Taps (bugle call)

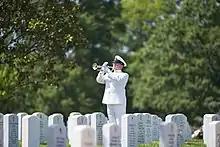
MU1 Bill Dunn, a bugler from the U.S. Navy Band, plays "Taps" during a graveside service in Arlington National Cemetery.

"Taps" is a bugle call sounded to signal "lights out" at the end of a military day, and during patriotic memorial ceremonies and military funerals conducted by the United States Armed Forces. The official military version is played by a single bugle or trumpet, although other versions of the tune may be played in other contexts (e.g., the U.S. Marine Corps Ceremonial Music site has recordings of two bugle versions and one band version). It is also performed often at Girl Guide, Girl Scout, and Boy Scout meetings and camps. The tune is also sometimes known as "Butterfields Lullaby", or by the first line of the lyric, "Day Is Done". The duration may vary to some extent.